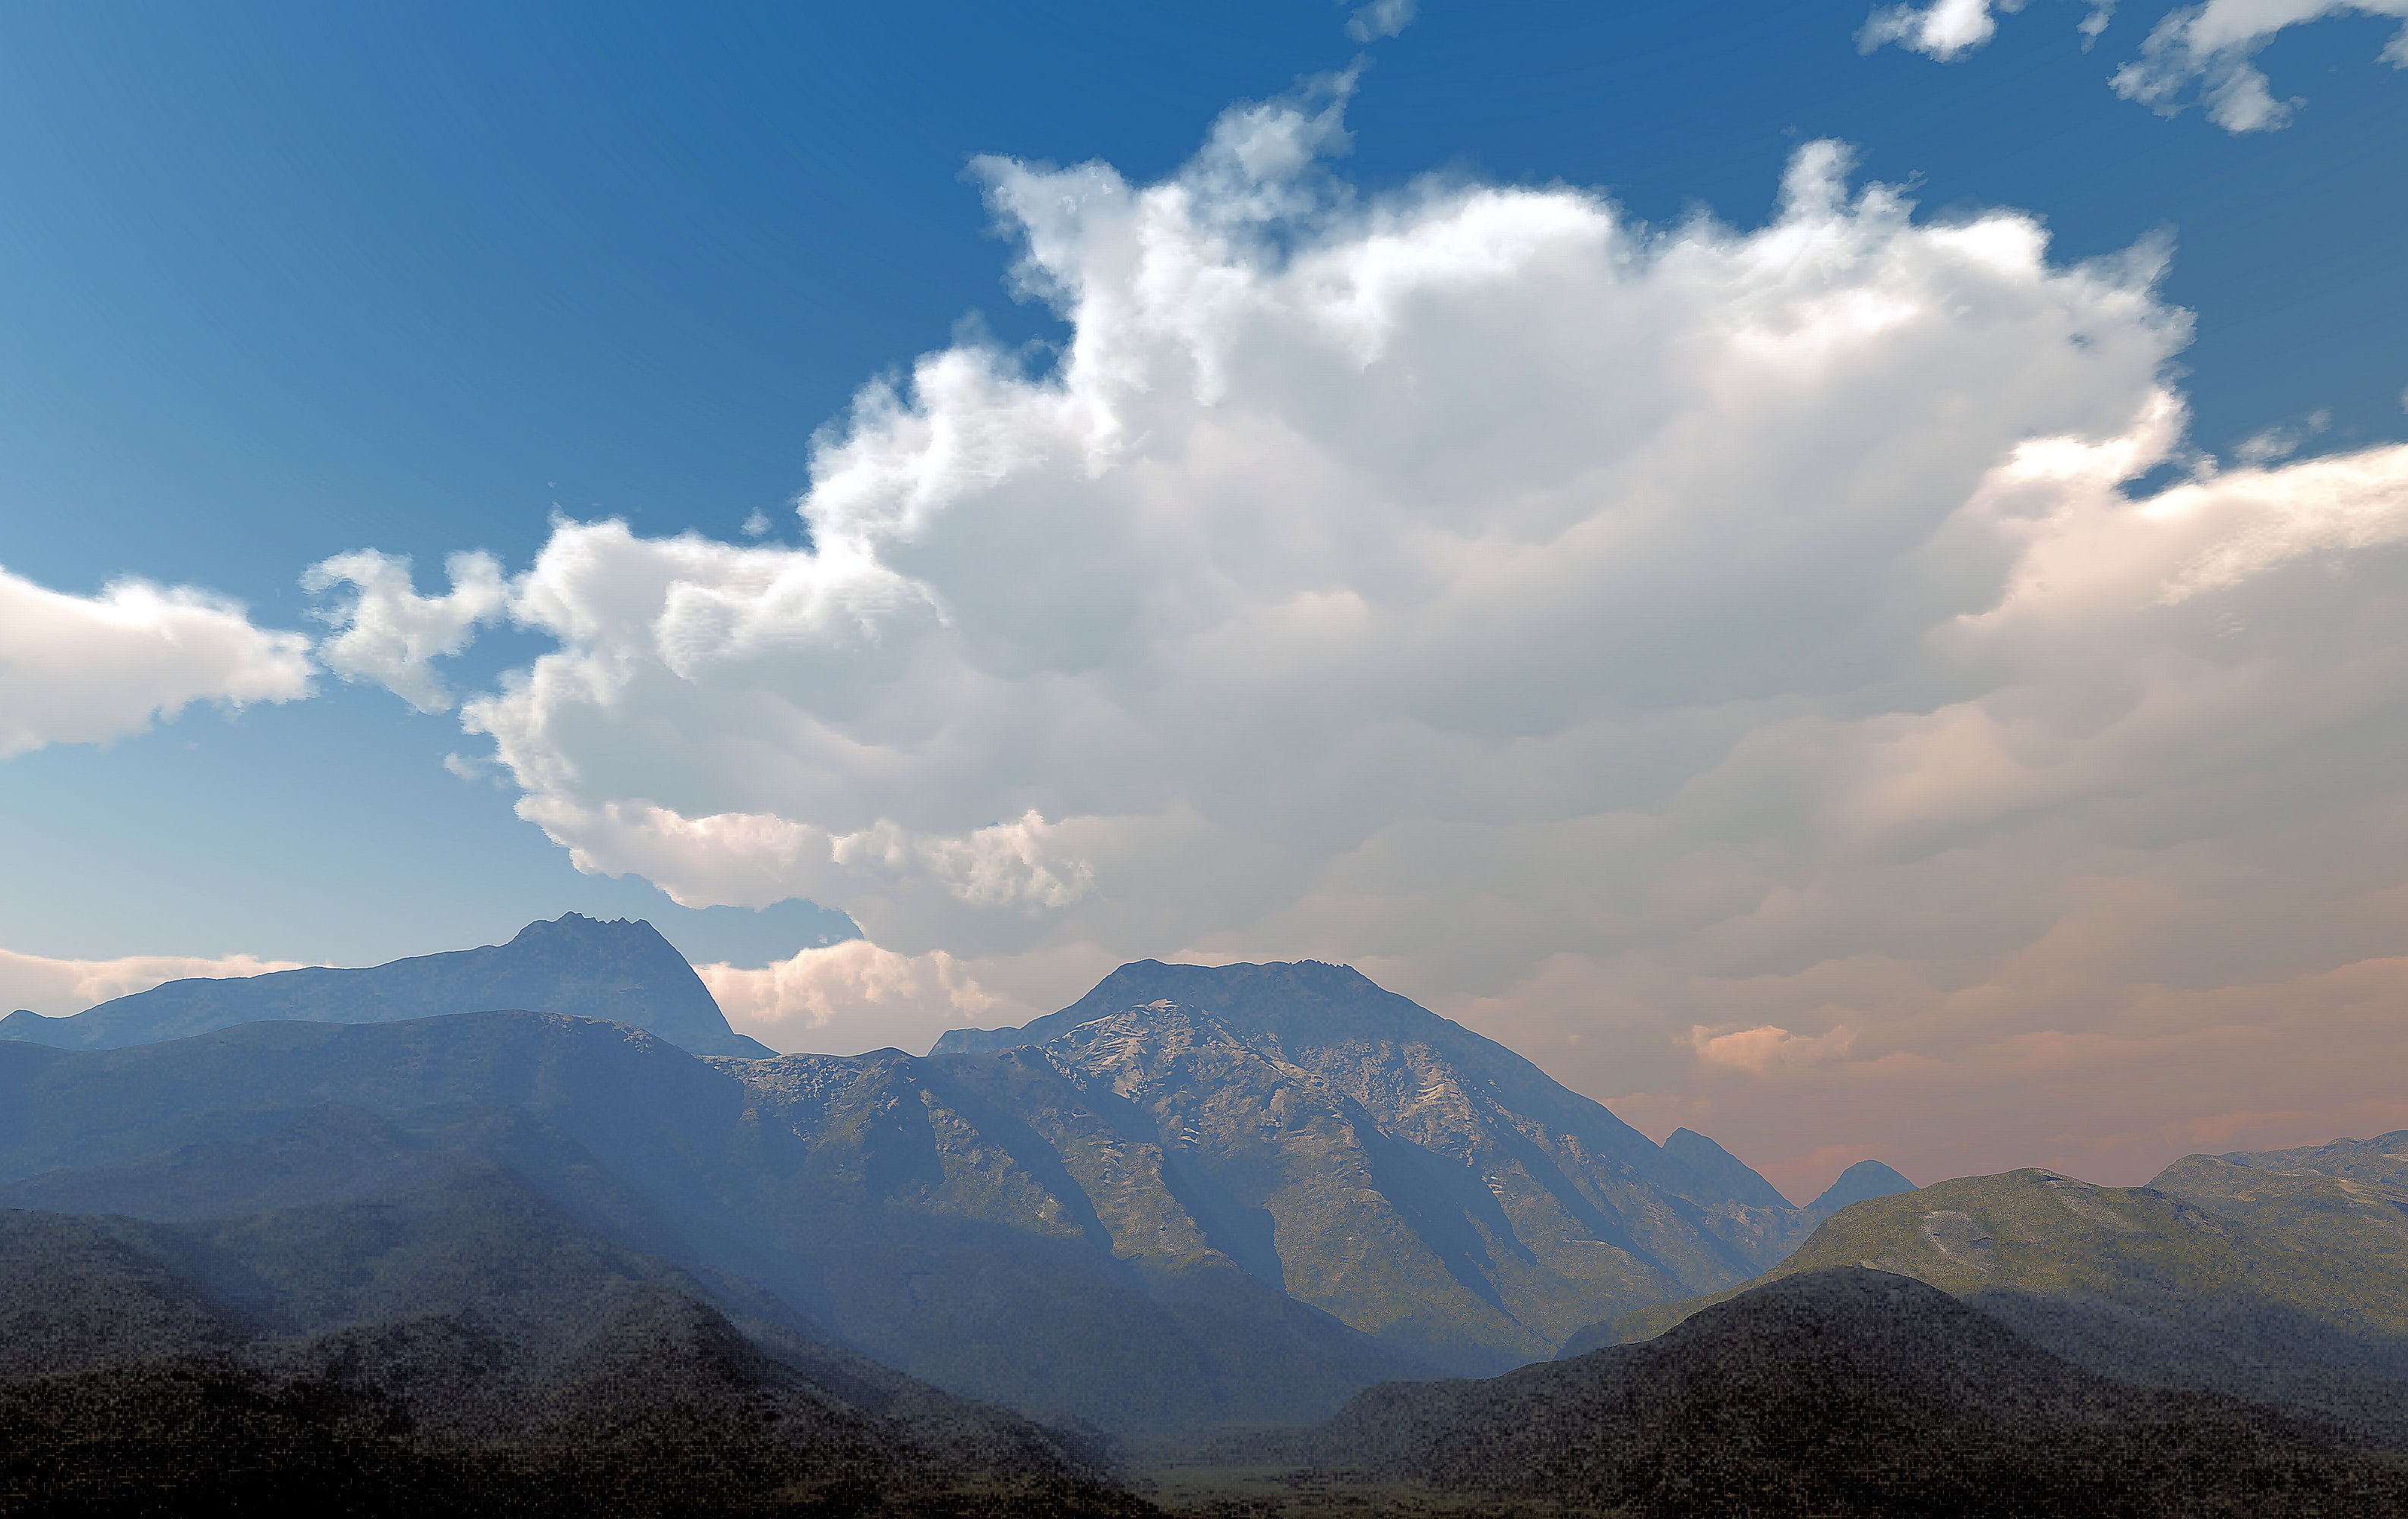
landscape, nature, mountain, cloud, sky, sunlight, hill, valley, mountain range, ridge, plain, summit, clouds, mountains, alps, landscapes, plateau, landform, meteorological phenomenon, geographical feature, mountainous landforms